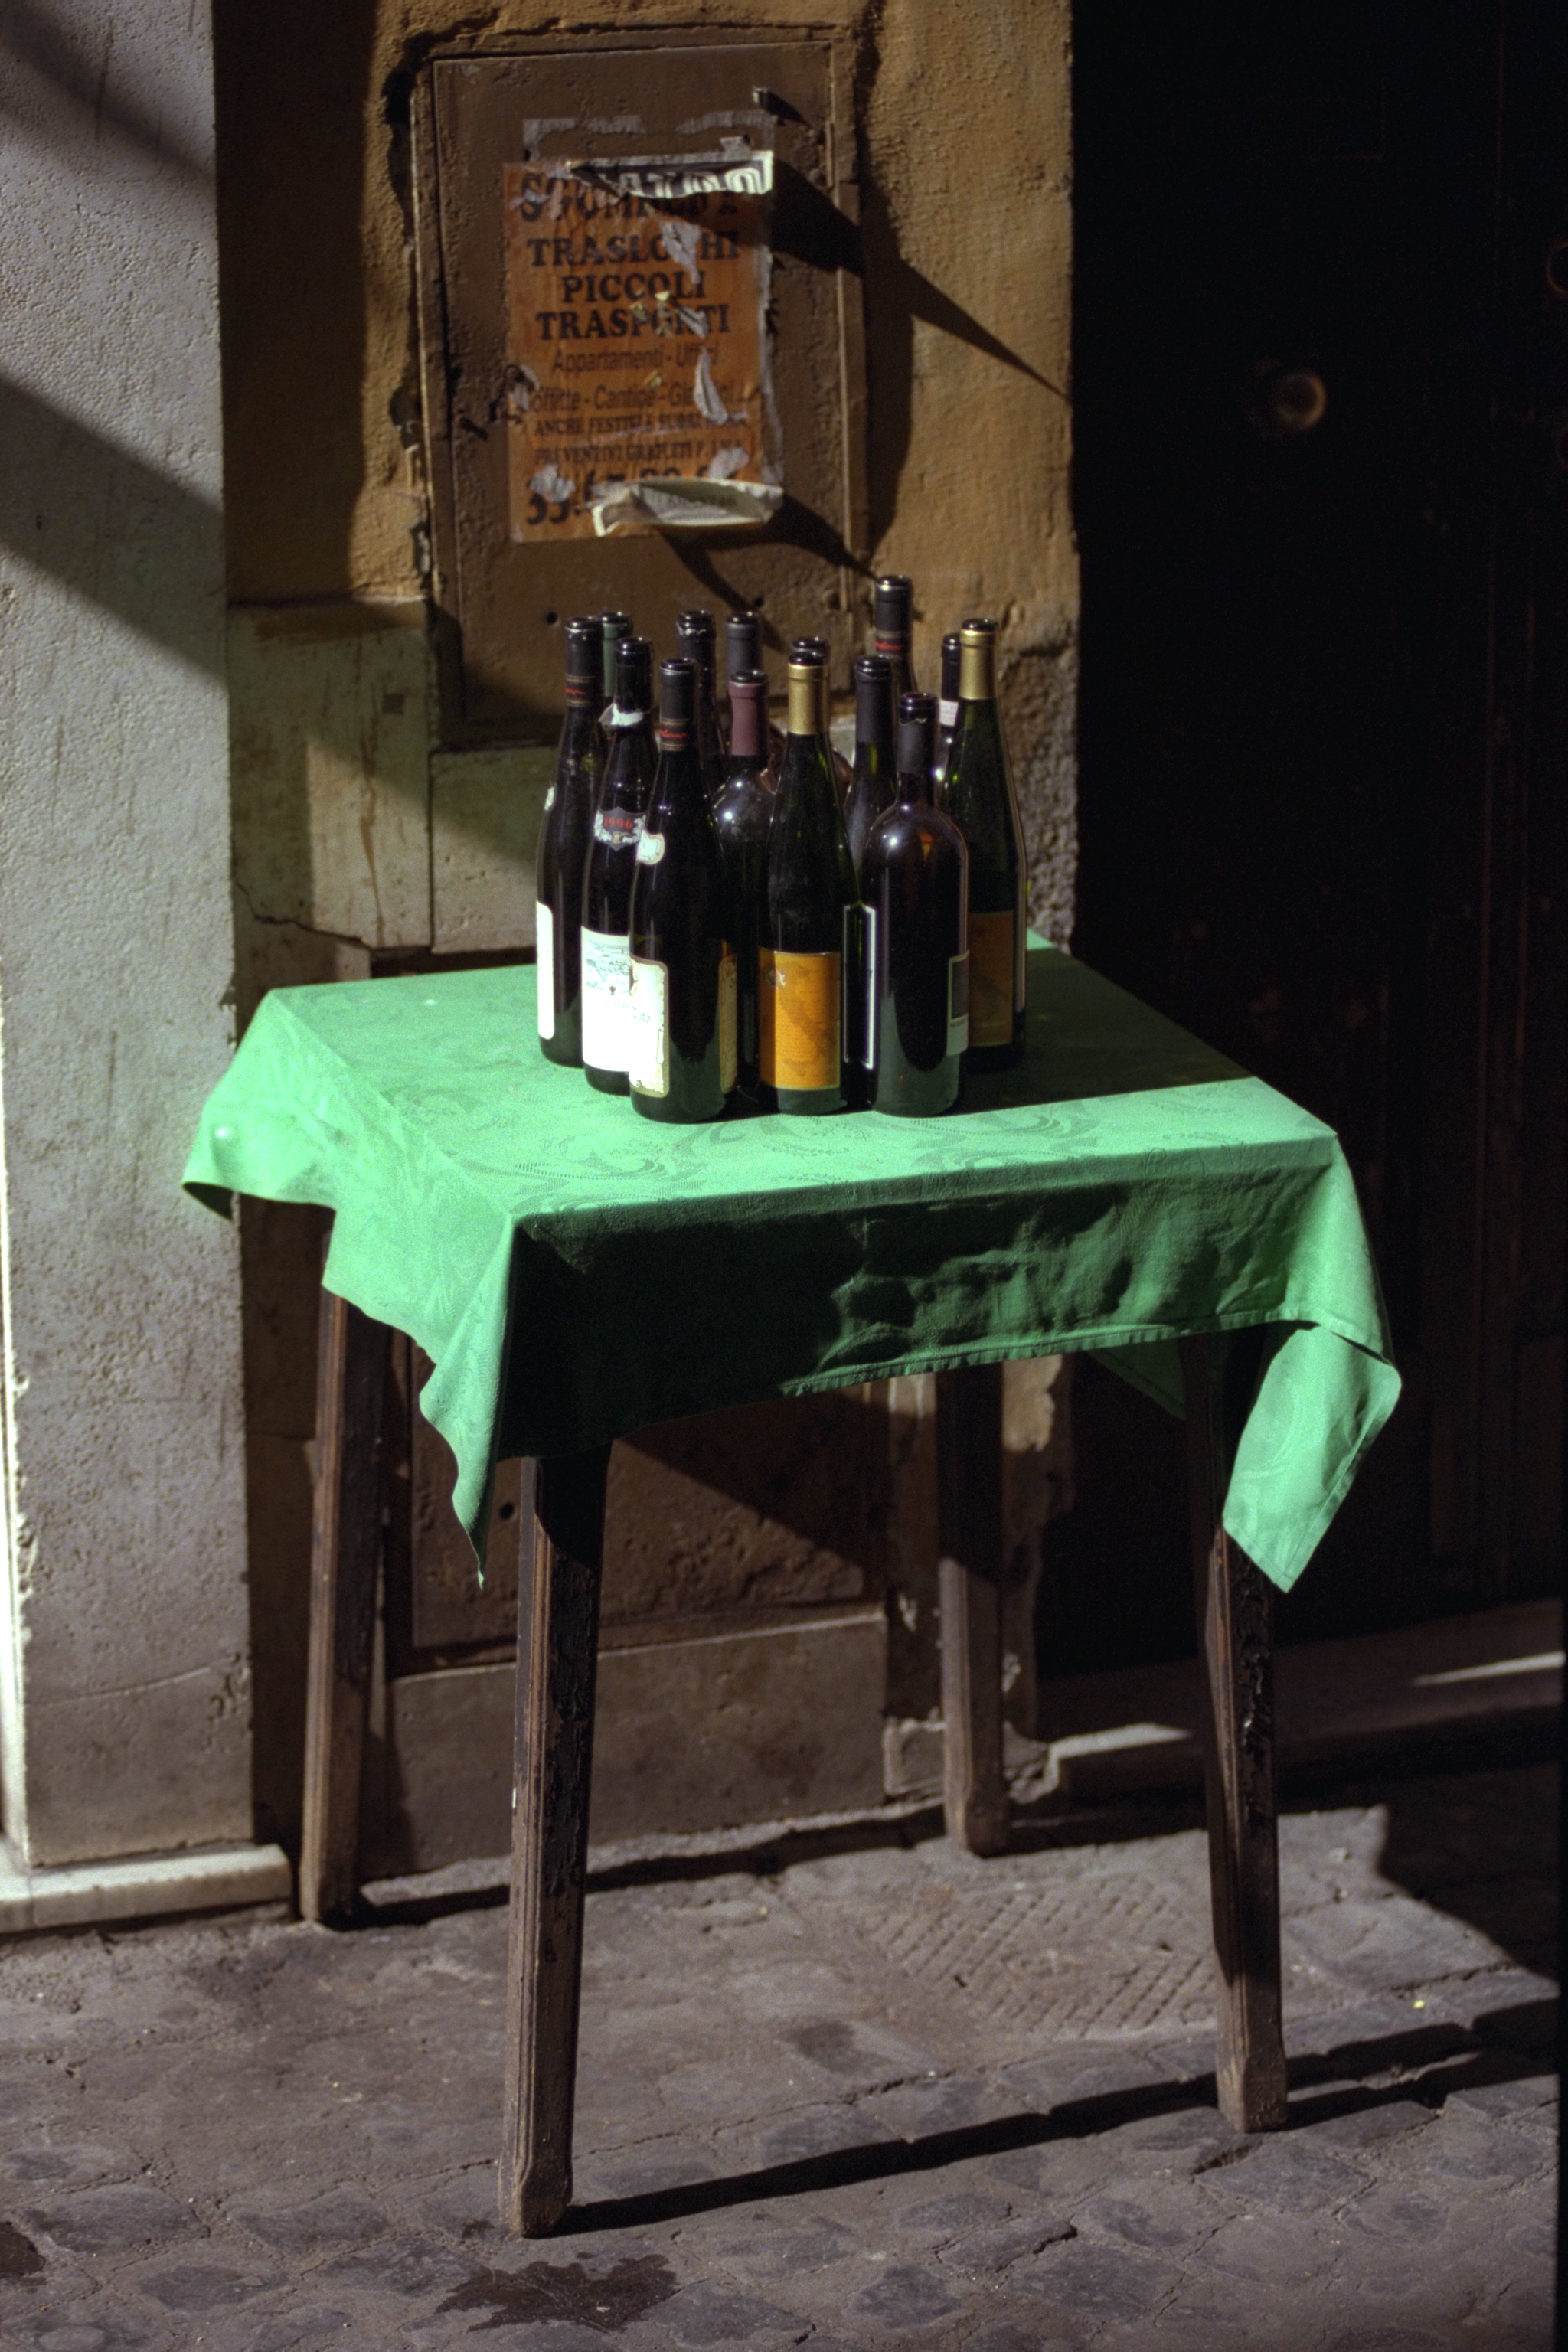
wine, table, rome, italy, airing, outdoor, travel, food, light, furniture, glass bottle, bottle, liqueur, room, drink, beer, distilled beverage